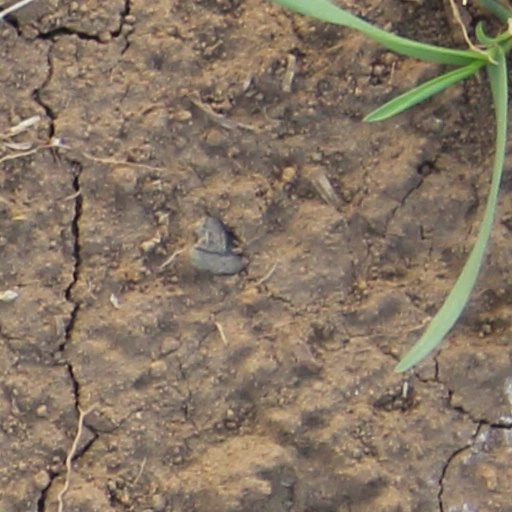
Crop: wheat